Moroder

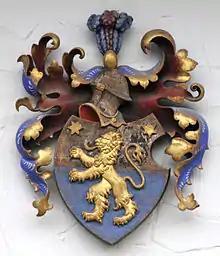
Moroder's household crest

Moroder is a germanised version of the Ladin surname Mureda.